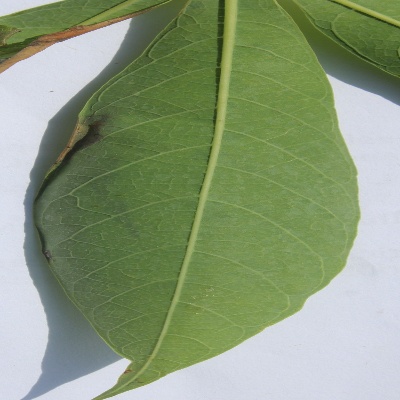
Crop: Cassava
Condition: bacterial blight